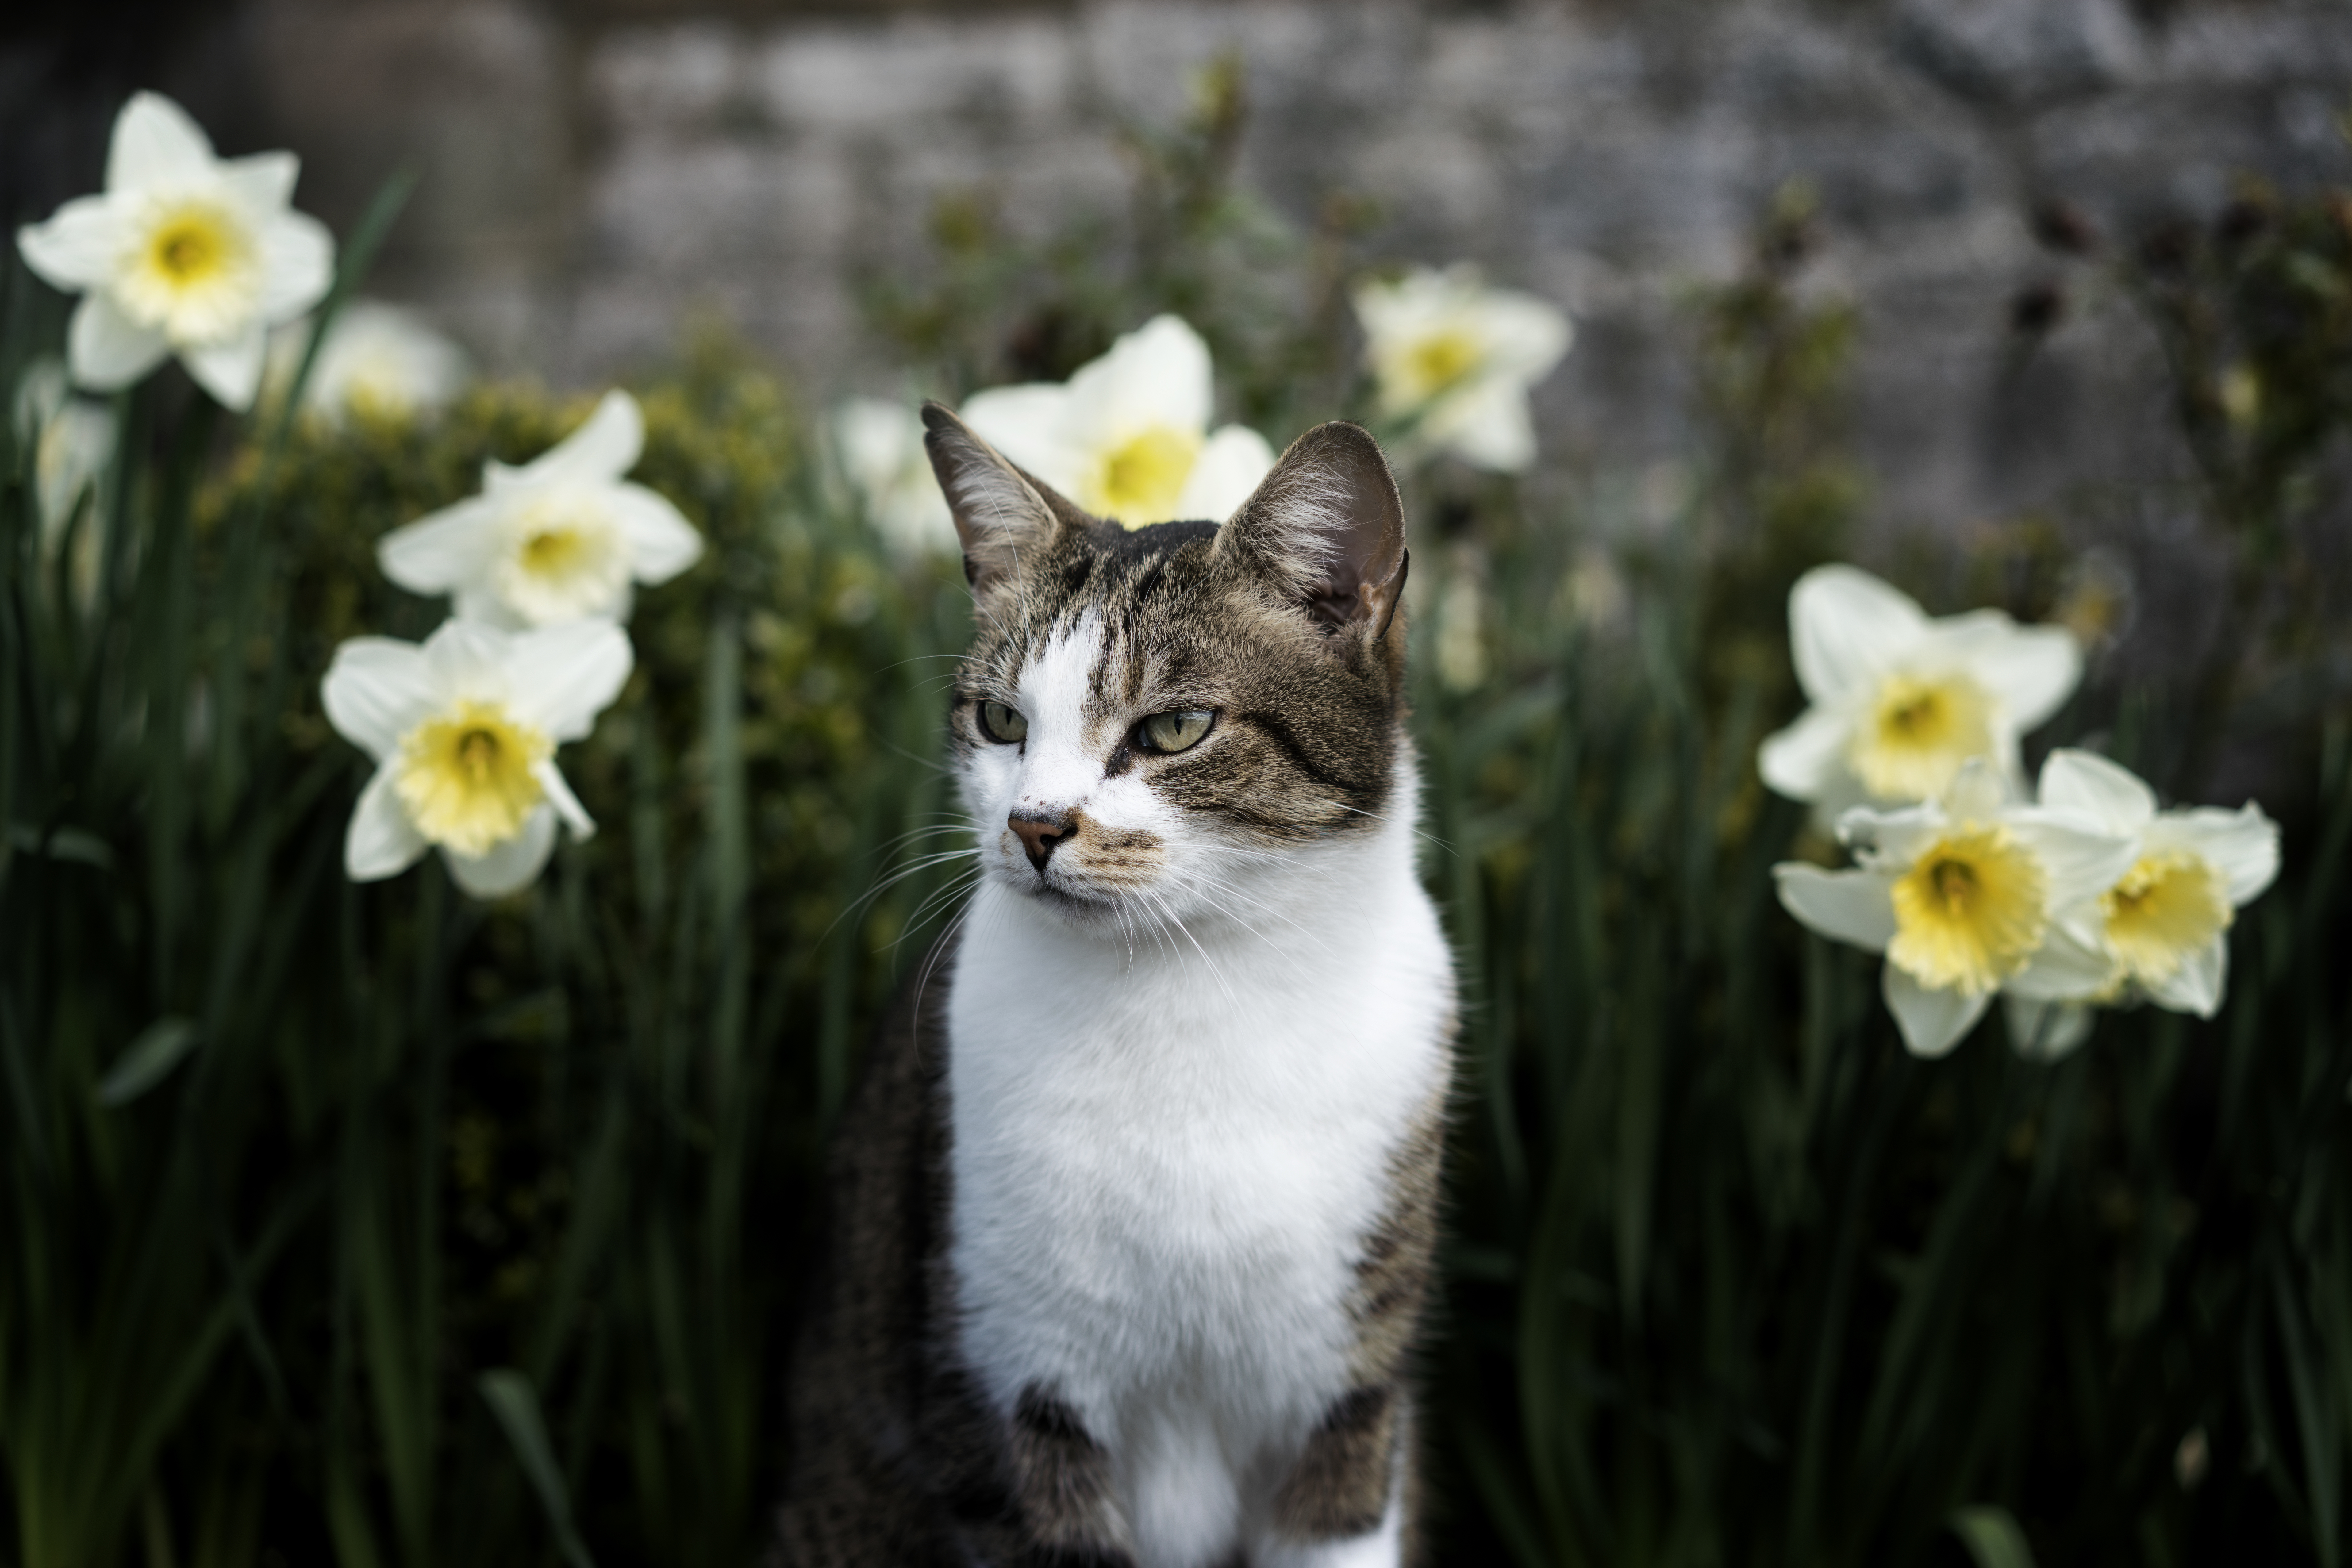
grass, flower, spring, kitten, cat, mammal, fauna, cumbria, whiskers, southlakes, kitty, vertebrate, guard, daffs, notmonty, small to medium sized cats, cat like mammal